Anniston and Birmingham bus attacks

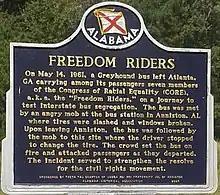
State historic marker at the location of the Greyhound bus burning.

Due to the agreement made with the BPD, the law enforcement presence at the terminal was nonexistent; no police would turn up until fifteen minutes after the Riders arrived. However, several reporters were on the scene, having been tipped off that something was about to happen. Among them were Howard K. Smith of CBS News, who received a phone call the night before from Edward Reed Fields, president of the white supremacist National States' Rights Party (NSRP). Although Klan member Page had warned Fields and the NSRP to stay away from the attack, Fields and fellow extremist J. B. Stoner still turned up in Birmingham with several other party members. Cook was reportedly keen for the Klan and NSRP to work together.